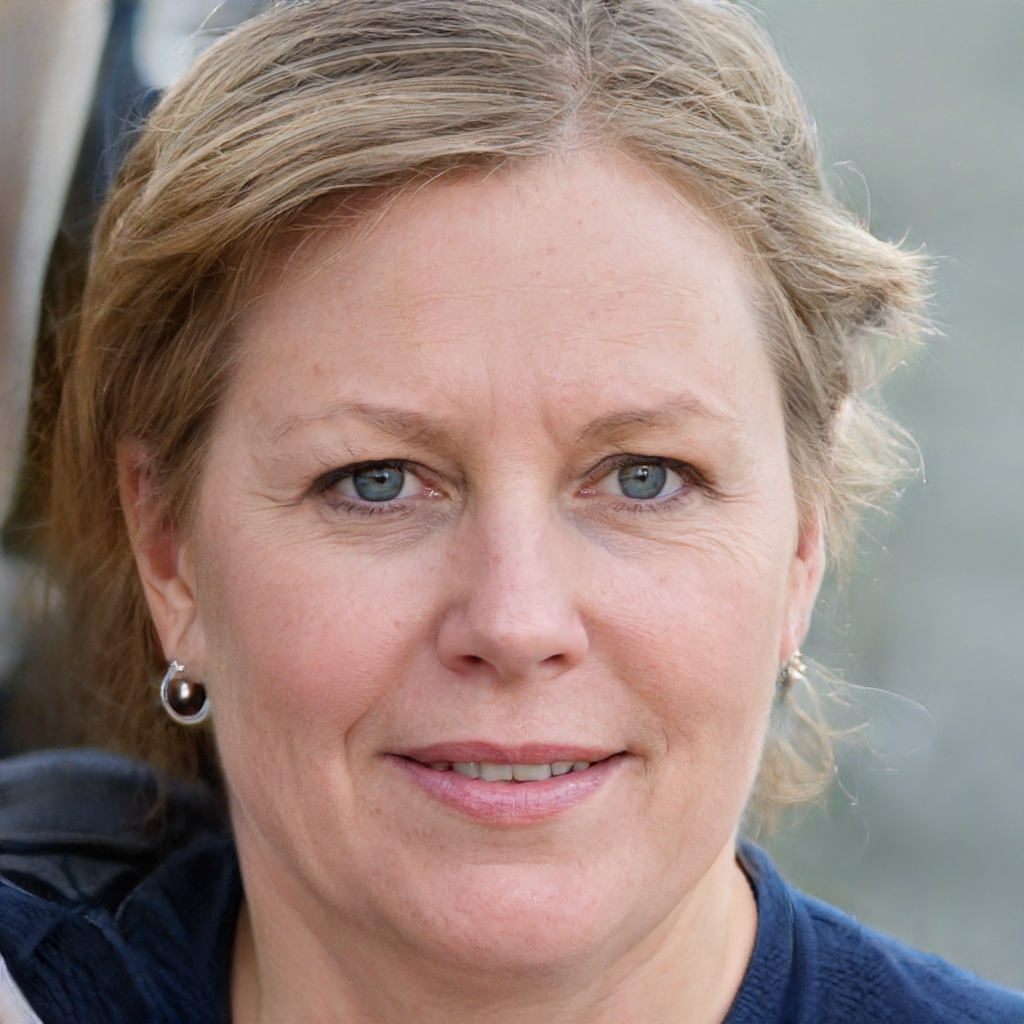
Label: No Watermark